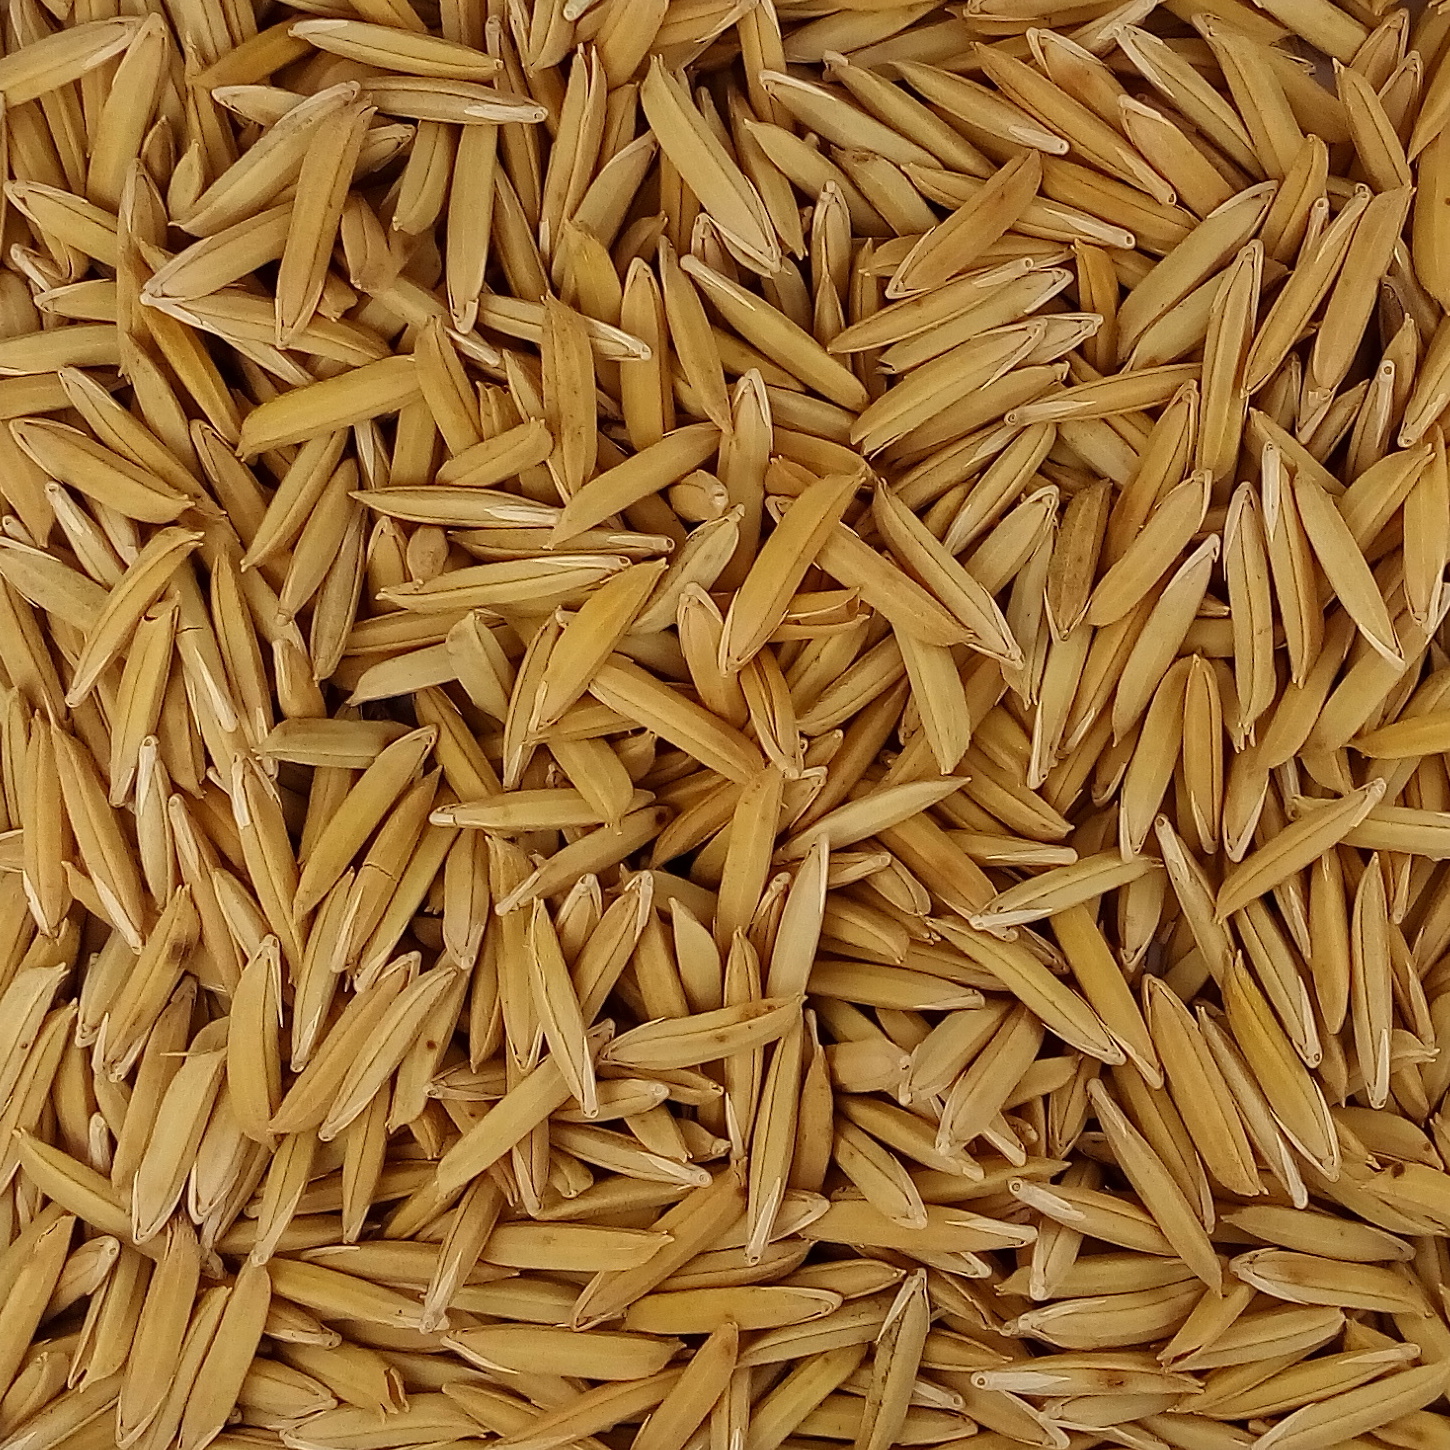
Rice seed variety: 1718